Wellness (alternative medicine)

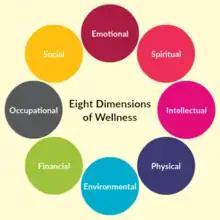
The Eight Dimensions of Wellness

Wellness is a state beyond absence of illness but rather aims to optimize well-being.